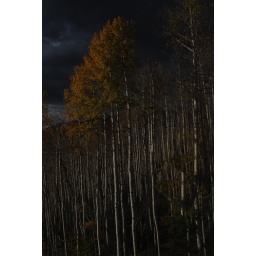
Storm clouds over Aspen trees